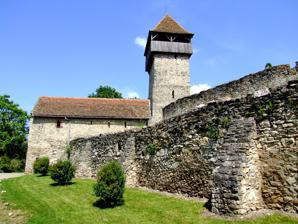
Building: Câlnic Fortress
Country: Romania
Year built: 1270
Fortress in Alba County, Romania Câlnic Fortress General information Town or city Câlnic , Alba County Country Romania Coordinates 45°53′21″N 23°39′37″E / 45.8891°N 23.6604°E / 45.8891; 23.6604 The Câlnic Fortress ( Romanian : Cetatea Câlnic ; German : Burg Kelling , pronunciation: [ ˈ k ɨ l n i k ] ) is a fortress located in Câlnic , Alba County , in the Transylvania region of Romania . It was built by a nobleman whose family later sold it to the local ethnic German Transylvanian Saxon community at a time when the area belonged to the Kingdom of Hungary . When still used for defensive purposes, the double walls encompassed a residential keep , storerooms and a Roman Catholic chapel that became Lutheran following the Reformation . Together with the surrounding village, the fortress forms part of the villages with fortified churches in Transylvania UNESCO World Heritage Site . Description Background and construction Aerial view of the fortress The Mongol invasion of 1241 prompted a surge in military construction in Transylvania, with wood and earthen defenses abandoned in favor of stone, assembled in haste and without much initial attention to artistic detail. At Câlnic, the fortress began as a residence for a Graf ( count ), one of the last such to be built in Transylvania. Around 1270, the nobleman Chyl of Kelling, whose family gave the village its German name, built a keep for his residence. The strong parallelepiped structure, with a ground floor and three floors for living space, came to be known as the Siegfried tower. Frequent Ottoman attacks led the keep to be fortified with a defensive level and surrounded by a massive wall. The oval precinct around the keep was fitted with a guard tower to the south and a gate tower to the north. The structure was surrounded by a water-filled moat , with access only by drawbridge . The noble owners never went along very well with the local notables, and in 1430, the final Graf sold the fortress to the villagers and moved out. Plan of the fortification Once the Saxon community took ownership, they extended it by building a second fortification wall and a tower in the southern part, using the structure for refuge during Ottoman raids. Within were built storerooms and living quarters for withstanding sieges; these have not survived. After the second wall was finished in the 16th century, two levels were added to the keep (which reached over 20 m in height) so that defenders could fire guns outside the precinct walls. At the end of the 15th century, a small hall church -type chapel with an apse was built for the fort on the site of an earlier, ruined sacral building. The chapel interior features fresco fragments from the beginning of the 16th century. Its western side has a wooden platform decorated with panels painted in 1733 in a floral, folk- Renaissance style. In the mid-16th century, the moat was filled and the drawbridge replaced by a gatehouse fitted with a portcullis . The Ottomans destroyed the village in 1658, but failed to take the fortress. Surroundings and recognition Restoration work was done between 1961 and 1964. Since 1995, the site has been administered by a foundation of Babeș-Bolyai University in Cluj-Napoca . The tower hosts a museum detailing the local Saxons' lifestyle and traditions, while the chapel hosts lectures. Nearby, there is a former Lutheran parish house built in the 16th century and enlarged in 1779. Further out, there is a church on a hill towering over the village, surrounded by a cemetery. Villagers built the church in the 15th century, although it was much altered in the 19th century and now has a Gothic Revival style. Its two tabernacles and the sacristy portal are original carved Gothic items, while two Baroque pulpits are from the second part of the 18th century. In 1999, Câlnic, together with five other places, was added to the already-listed Biertan to form the villages with fortified churches in Transylvania UNESCO World Heritage Site . Additionally, the fortress is listed as a historic monument by Romania's Ministry of Culture and Religious Affairs , the following considered separate monuments: the keep, the chapel, the inner wall, the outer wall, the church and the parish house. Double walls, exterior Path to interior beneath barbican Walls from interior Siegfried tower Courtyard Chapel Chapel interior Altar Floral decor in chapel Bells Well Museum room Notes Wikimedia Commons has media related to Câlnic fort .